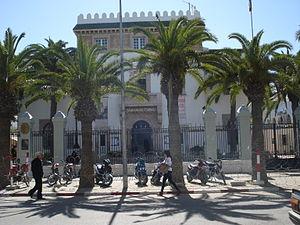
L'Institut français de Tunisie fait partie du réseau mondial des instituts français. Le bureau principal est situé à Tunis en Tunisie, tandis que deux antennes locales complètent son réseau à Sousse et Sfax.